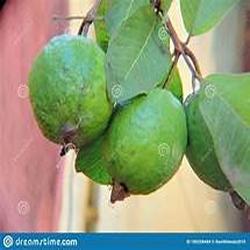
Label: Guava